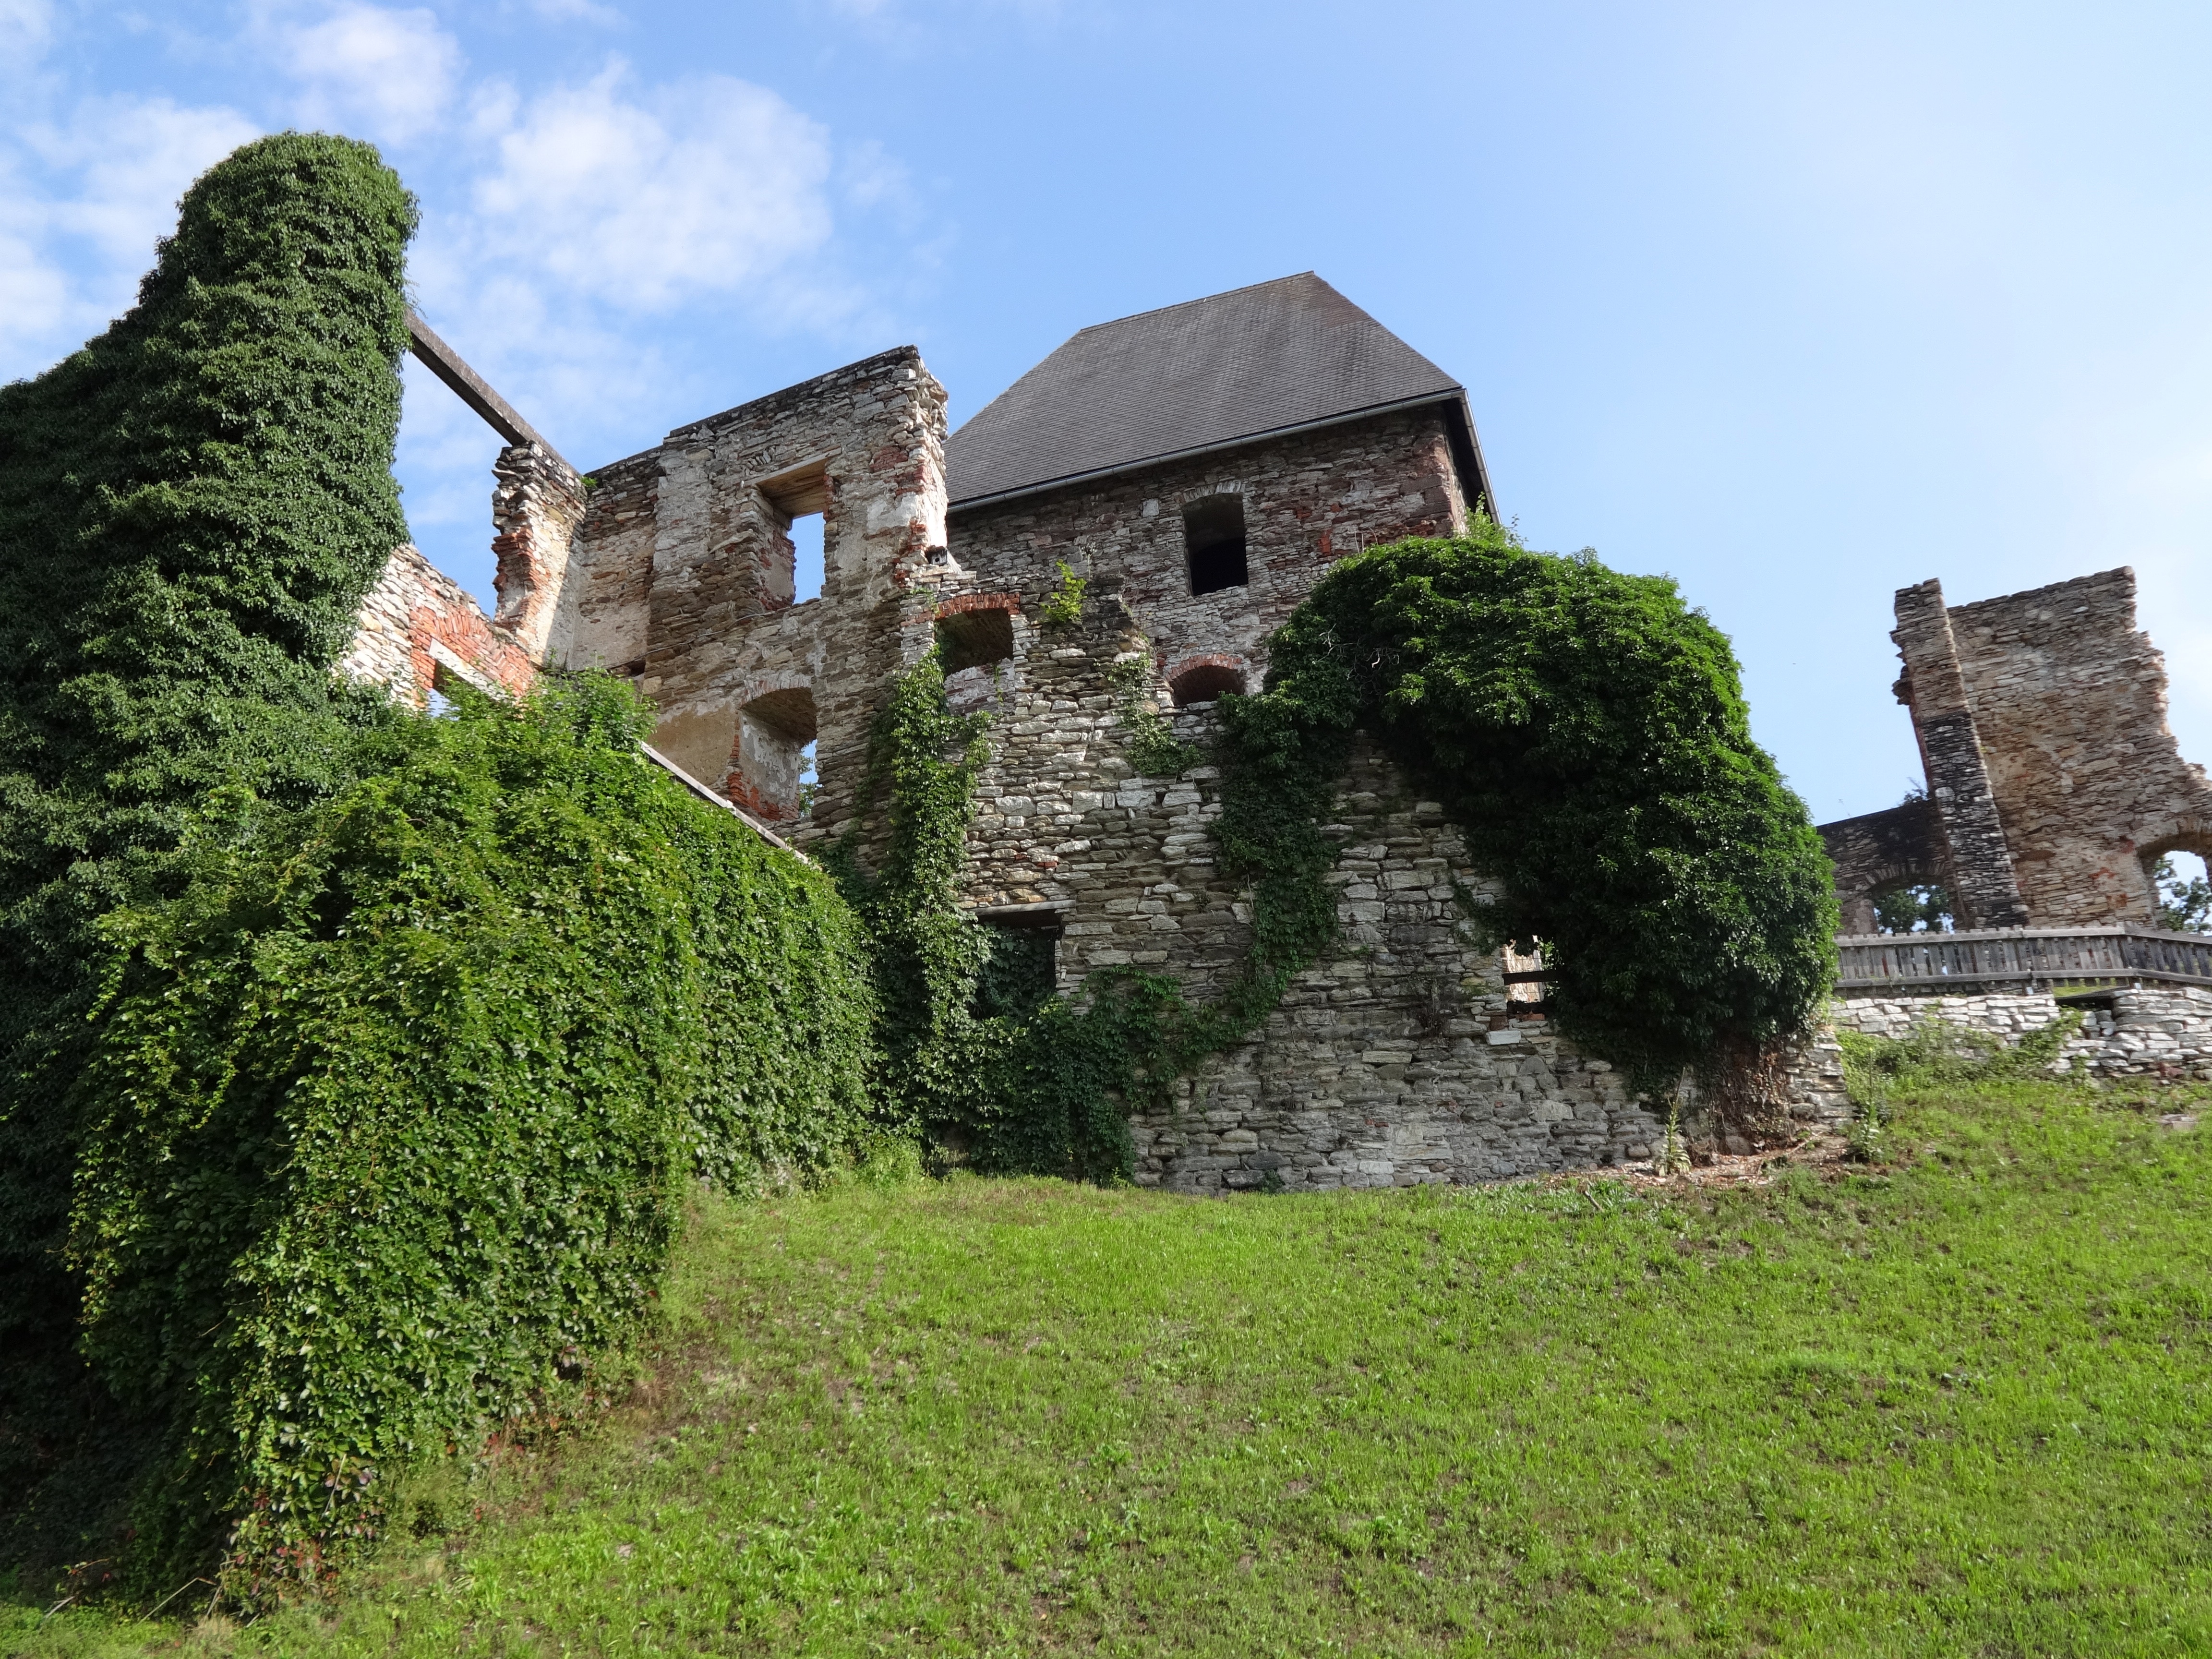
landscape, house, building, chateau, village, cottage, castle, property, fortification, ruin, austria, ruins, monastery, estate, manor house, rural area